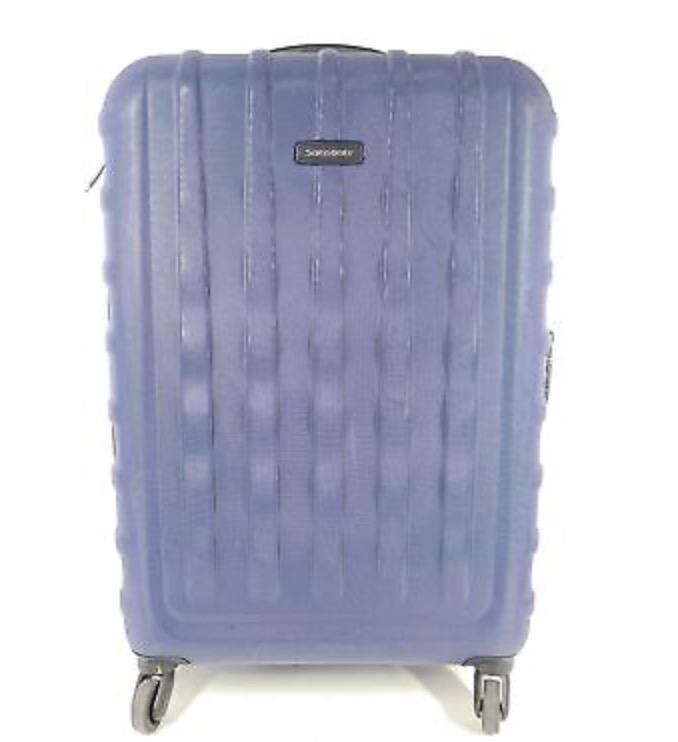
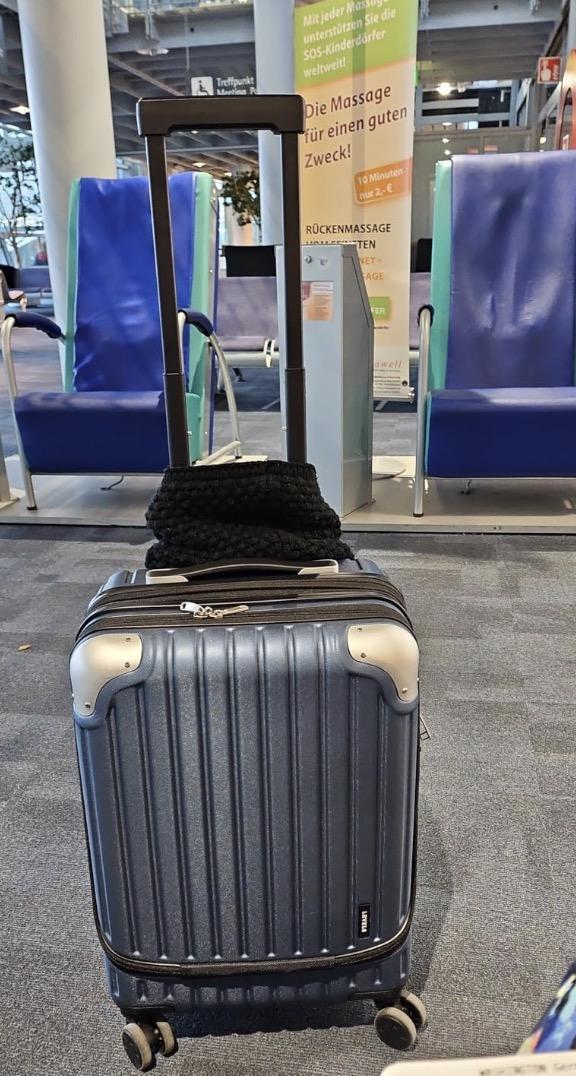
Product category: items_tea
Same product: no